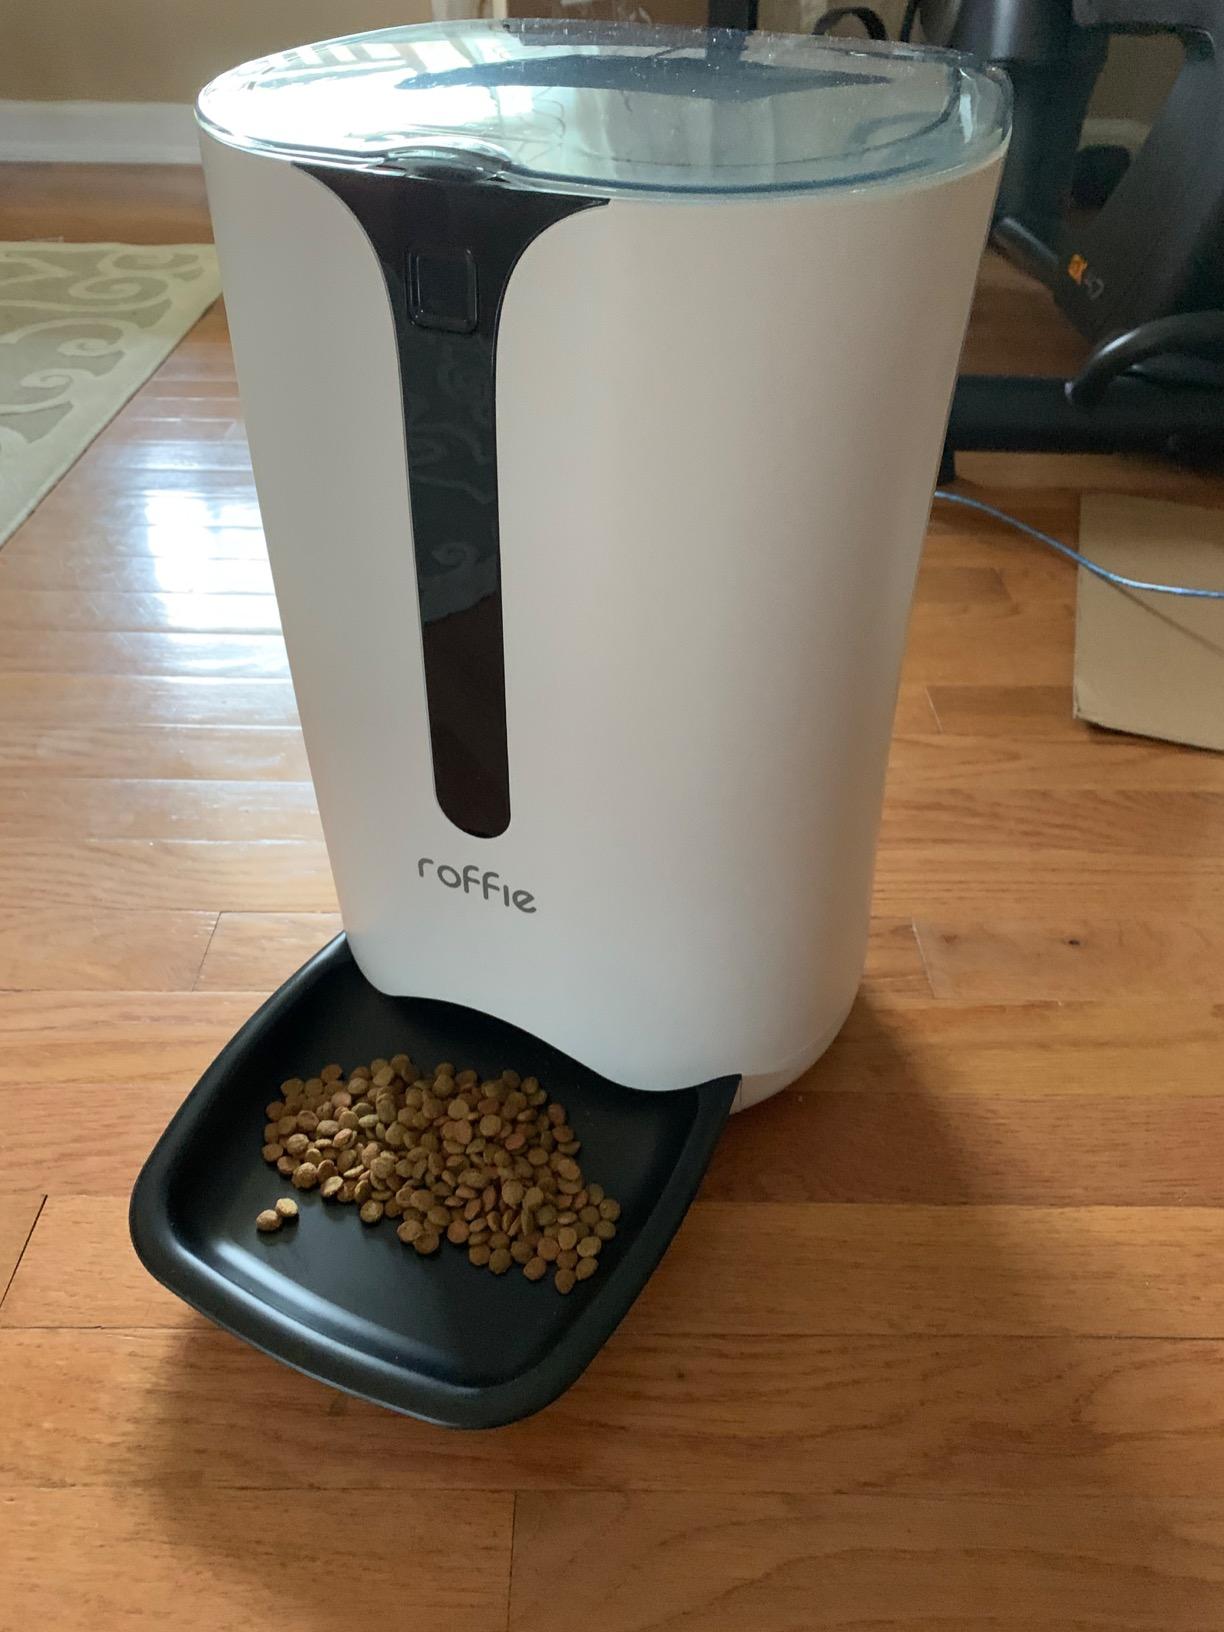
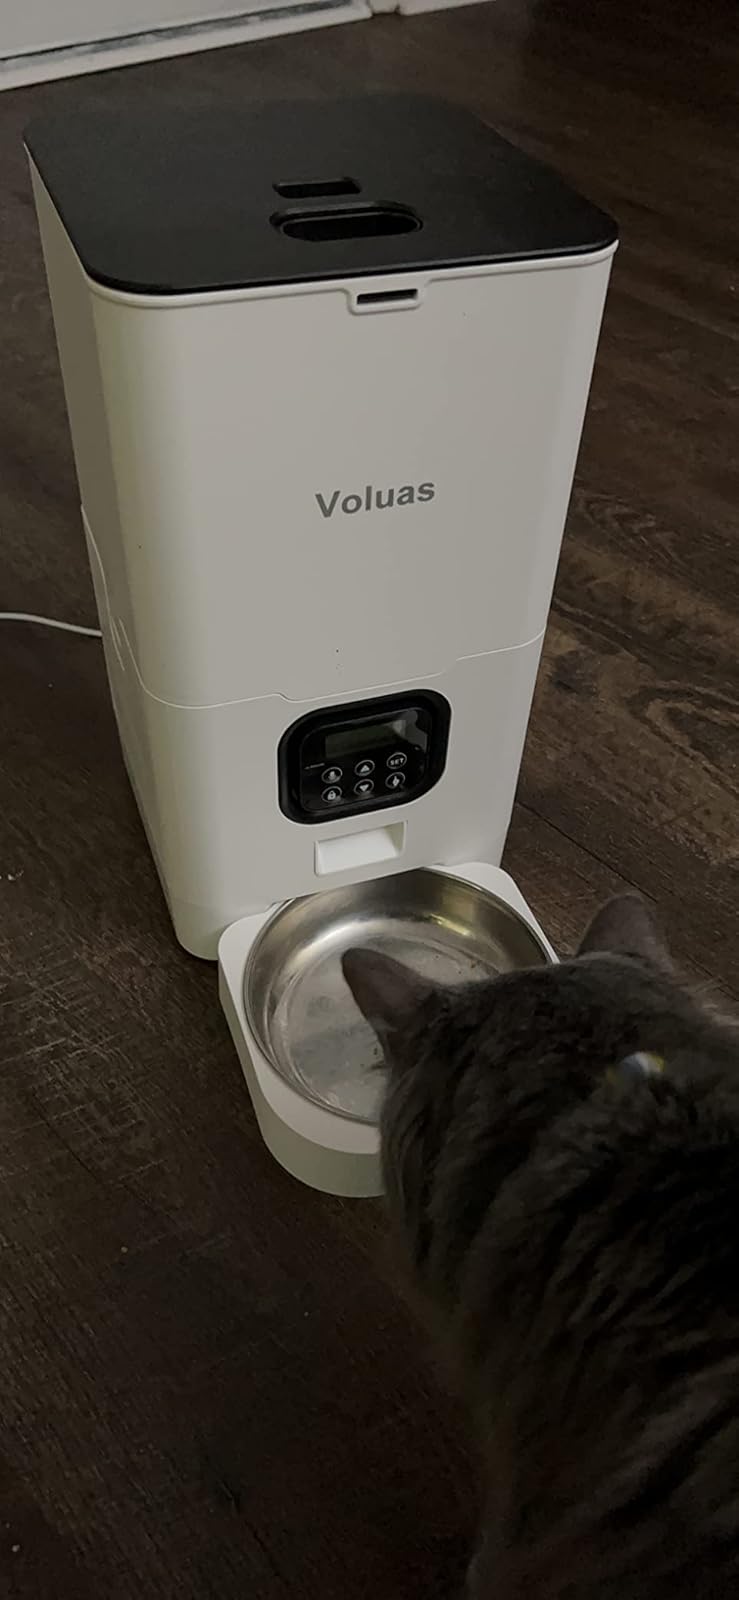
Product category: items_feeder
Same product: no